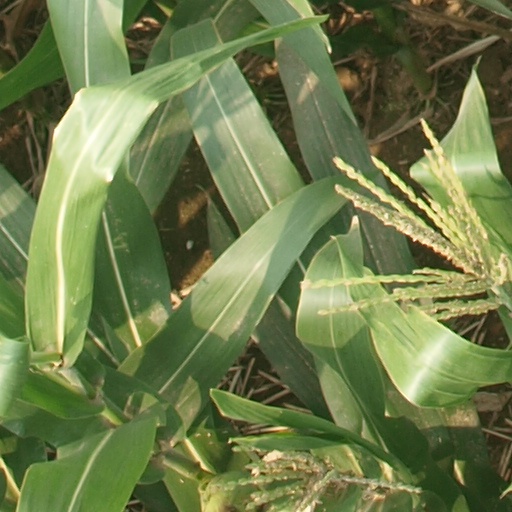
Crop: maize; corn